Ludmila Seefried-Matějková

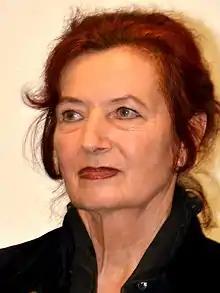
Seefried-Matějková in 2013

Ludmila Seefried-Matějková (born 13 November 1938) is a Czech sculptor and painter. She lives in Berlin.